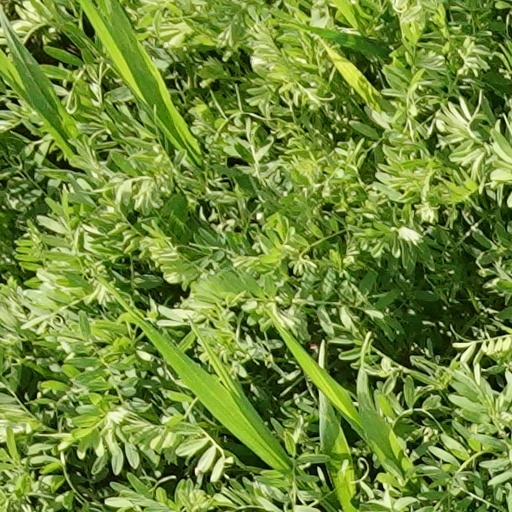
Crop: wheat